Mauritz Aarflot

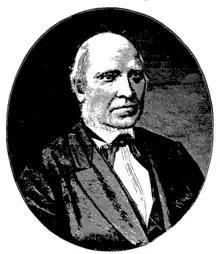
Mauritz Aarflot (1821–1904)

Mauritz Andreas Aarflot (April 13, 1821 – March 4, 1904) was a Norwegian editor and member of the Storting.